Liguria

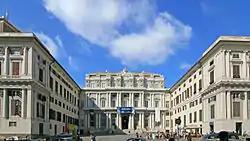
Doge's Palace, Genoa

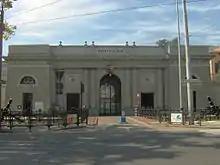
Technical Naval Museum at La Spezia

Sanremo Casino (official ) is a gambling and entertainment complex located in Sanremo, on the Italian Riviera. The Casino's building was designed by French architect Eugène Ferret, opening 14 January 1905. Seven different projects were submitted, resulting in the victory of Ferret, who adhered to the Art Nouveau movement, so much in vogue in France back then. Ferret was also to be the first manager of the proper gaming activities by an agreement signed on 5 November 1903. From 1913 the Casino had its own tram connection. From 1927 to 1934 the Casino was managed by Luigi De Santis who proved to be, among other things, a first-rate gamester for its knowledge of the game and the particularities of the world around it. In the 1930s, Pietro Mascagni, Luigi Pirandello and Francesco Pastonchi were regular clients of the Casino. De Santis invited Marta Abba to Sanremo and offered her the Compagnia Stabile (Theatre Company) of which Pirandello was to be its Artistic Director. It also granted funds to Pastonchi for the organisation and setting up of the Literary Mondays. The Sanremo Casino closed its doors on 10 June 1940. Still, undamaged by the war and two German and allied occupations, the Casino resumed its activities seven months after the end of World War II. From its first edition in 1951 until 1976, the Sanremo Casino was home of the Sanremo Music Festival.